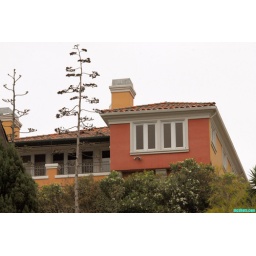
roseanne barr has a home up on the hill near my house